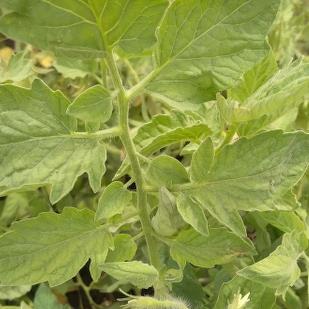
Crop: Tomato
Condition: healthy-leaf